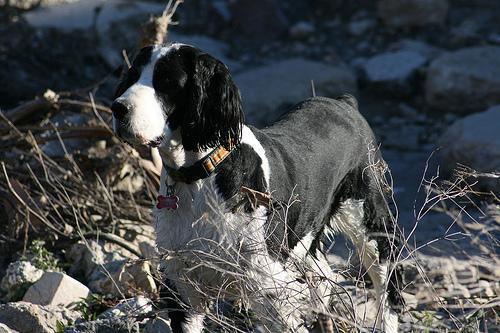
English_springer